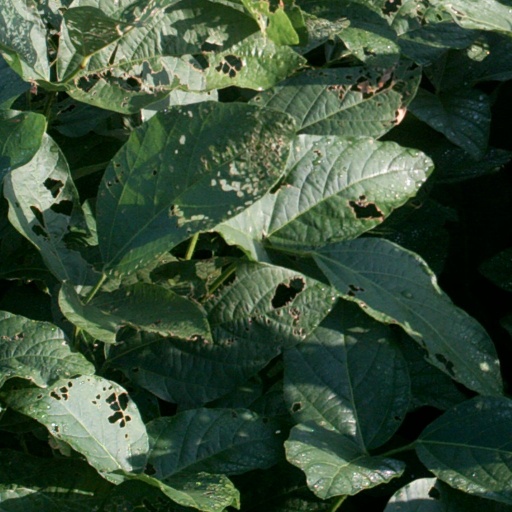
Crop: soybean